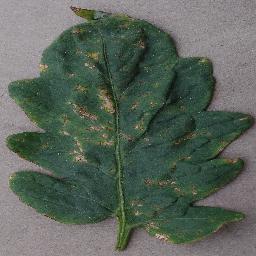
Label: Tomato___Bacterial_spot